Cavendish Beach

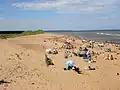
Cavendish Beach

Cavendish Beach is a beach in the community of Cavendish, Prince Edward Island, Canada.